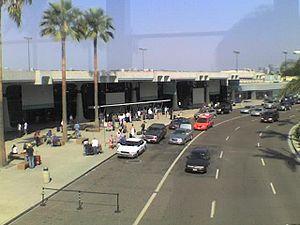
L'aéroport international de San Diego, également connu sous le nom d'aéroport Lindbergh, code AITA : SAN • code OACI : KSAN • code FAA : SAN, est un aéroport américain situé à San Diego, en Californie. Il est le vingt-huitième aéroport nord-américain en termes de trafic commercial avec plus de 18 millions de passagers qui en font usage en 2008.